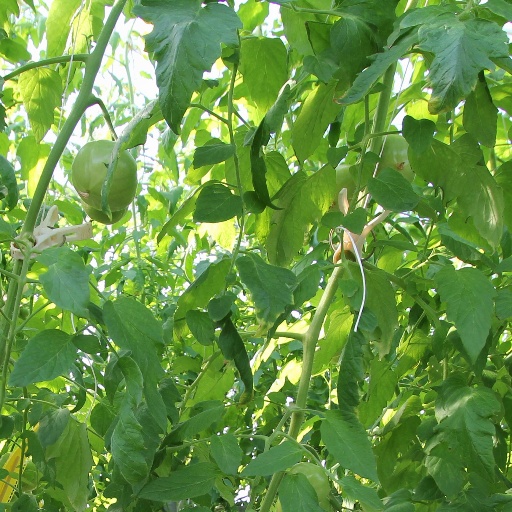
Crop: tomato